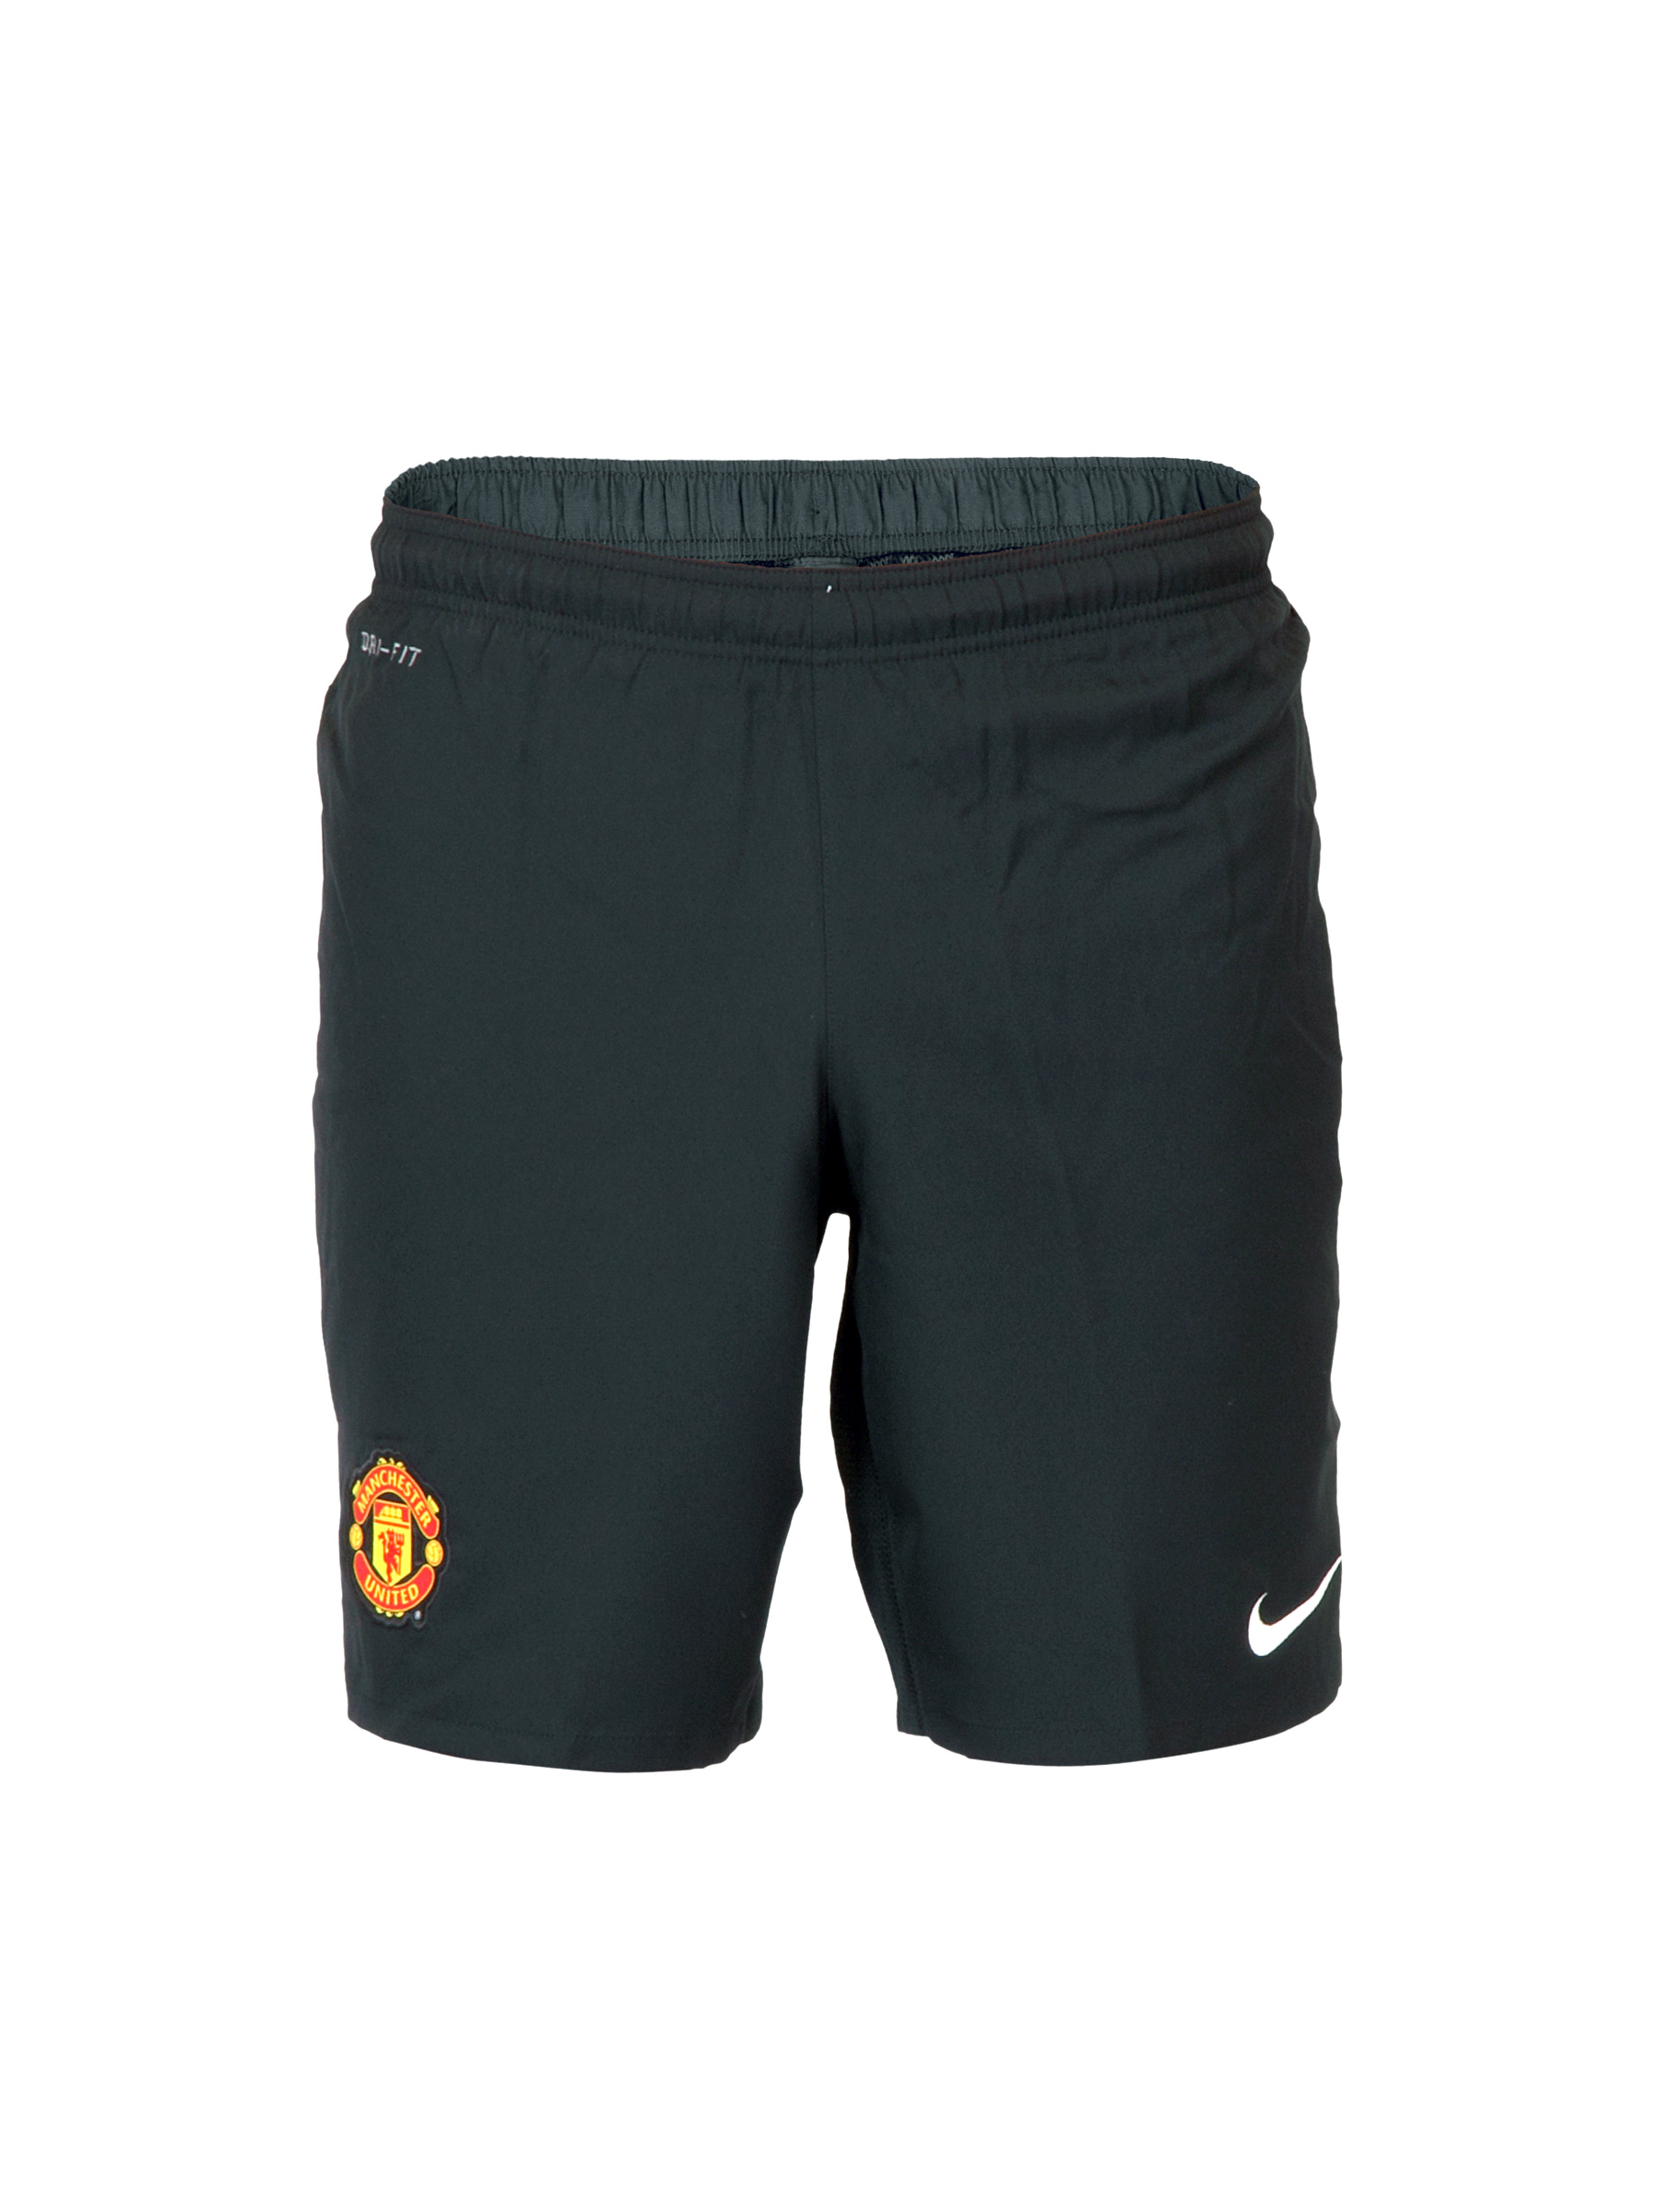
Nike Men Football/Soccer Black Shorts
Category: Apparel / Bottomwear / Shorts
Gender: Men
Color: Black
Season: Summer 2012
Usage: Sports